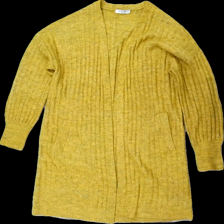
View: front
Type: Cardigan
Category: Ladies
Brand: Pieces
Colors: Yellow
Material: 81% acrylic 19% polyester
Cut: Regular
Size: M
Season: All
Damage location: bottom right
Damage 2 location: bottom left
Damage 3 location: bottom right
Price range: 50-100
Recommended usage: Reuse
Description: gul kofta